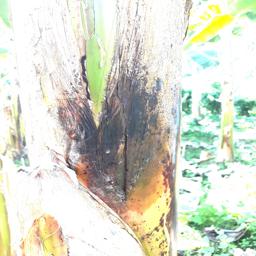
Label: PSEUDOSTEM WEEVIL